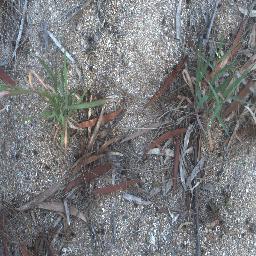
Label: negative